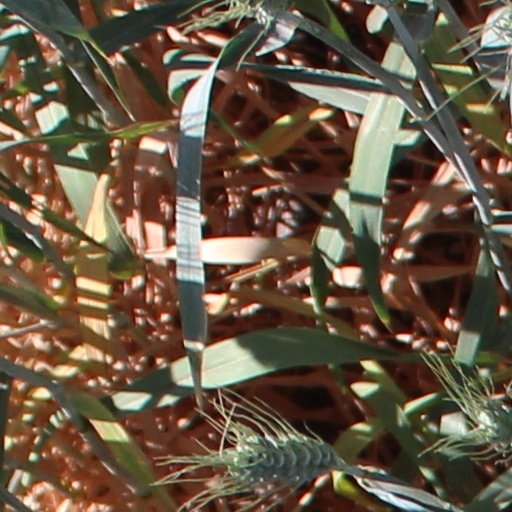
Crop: wheat